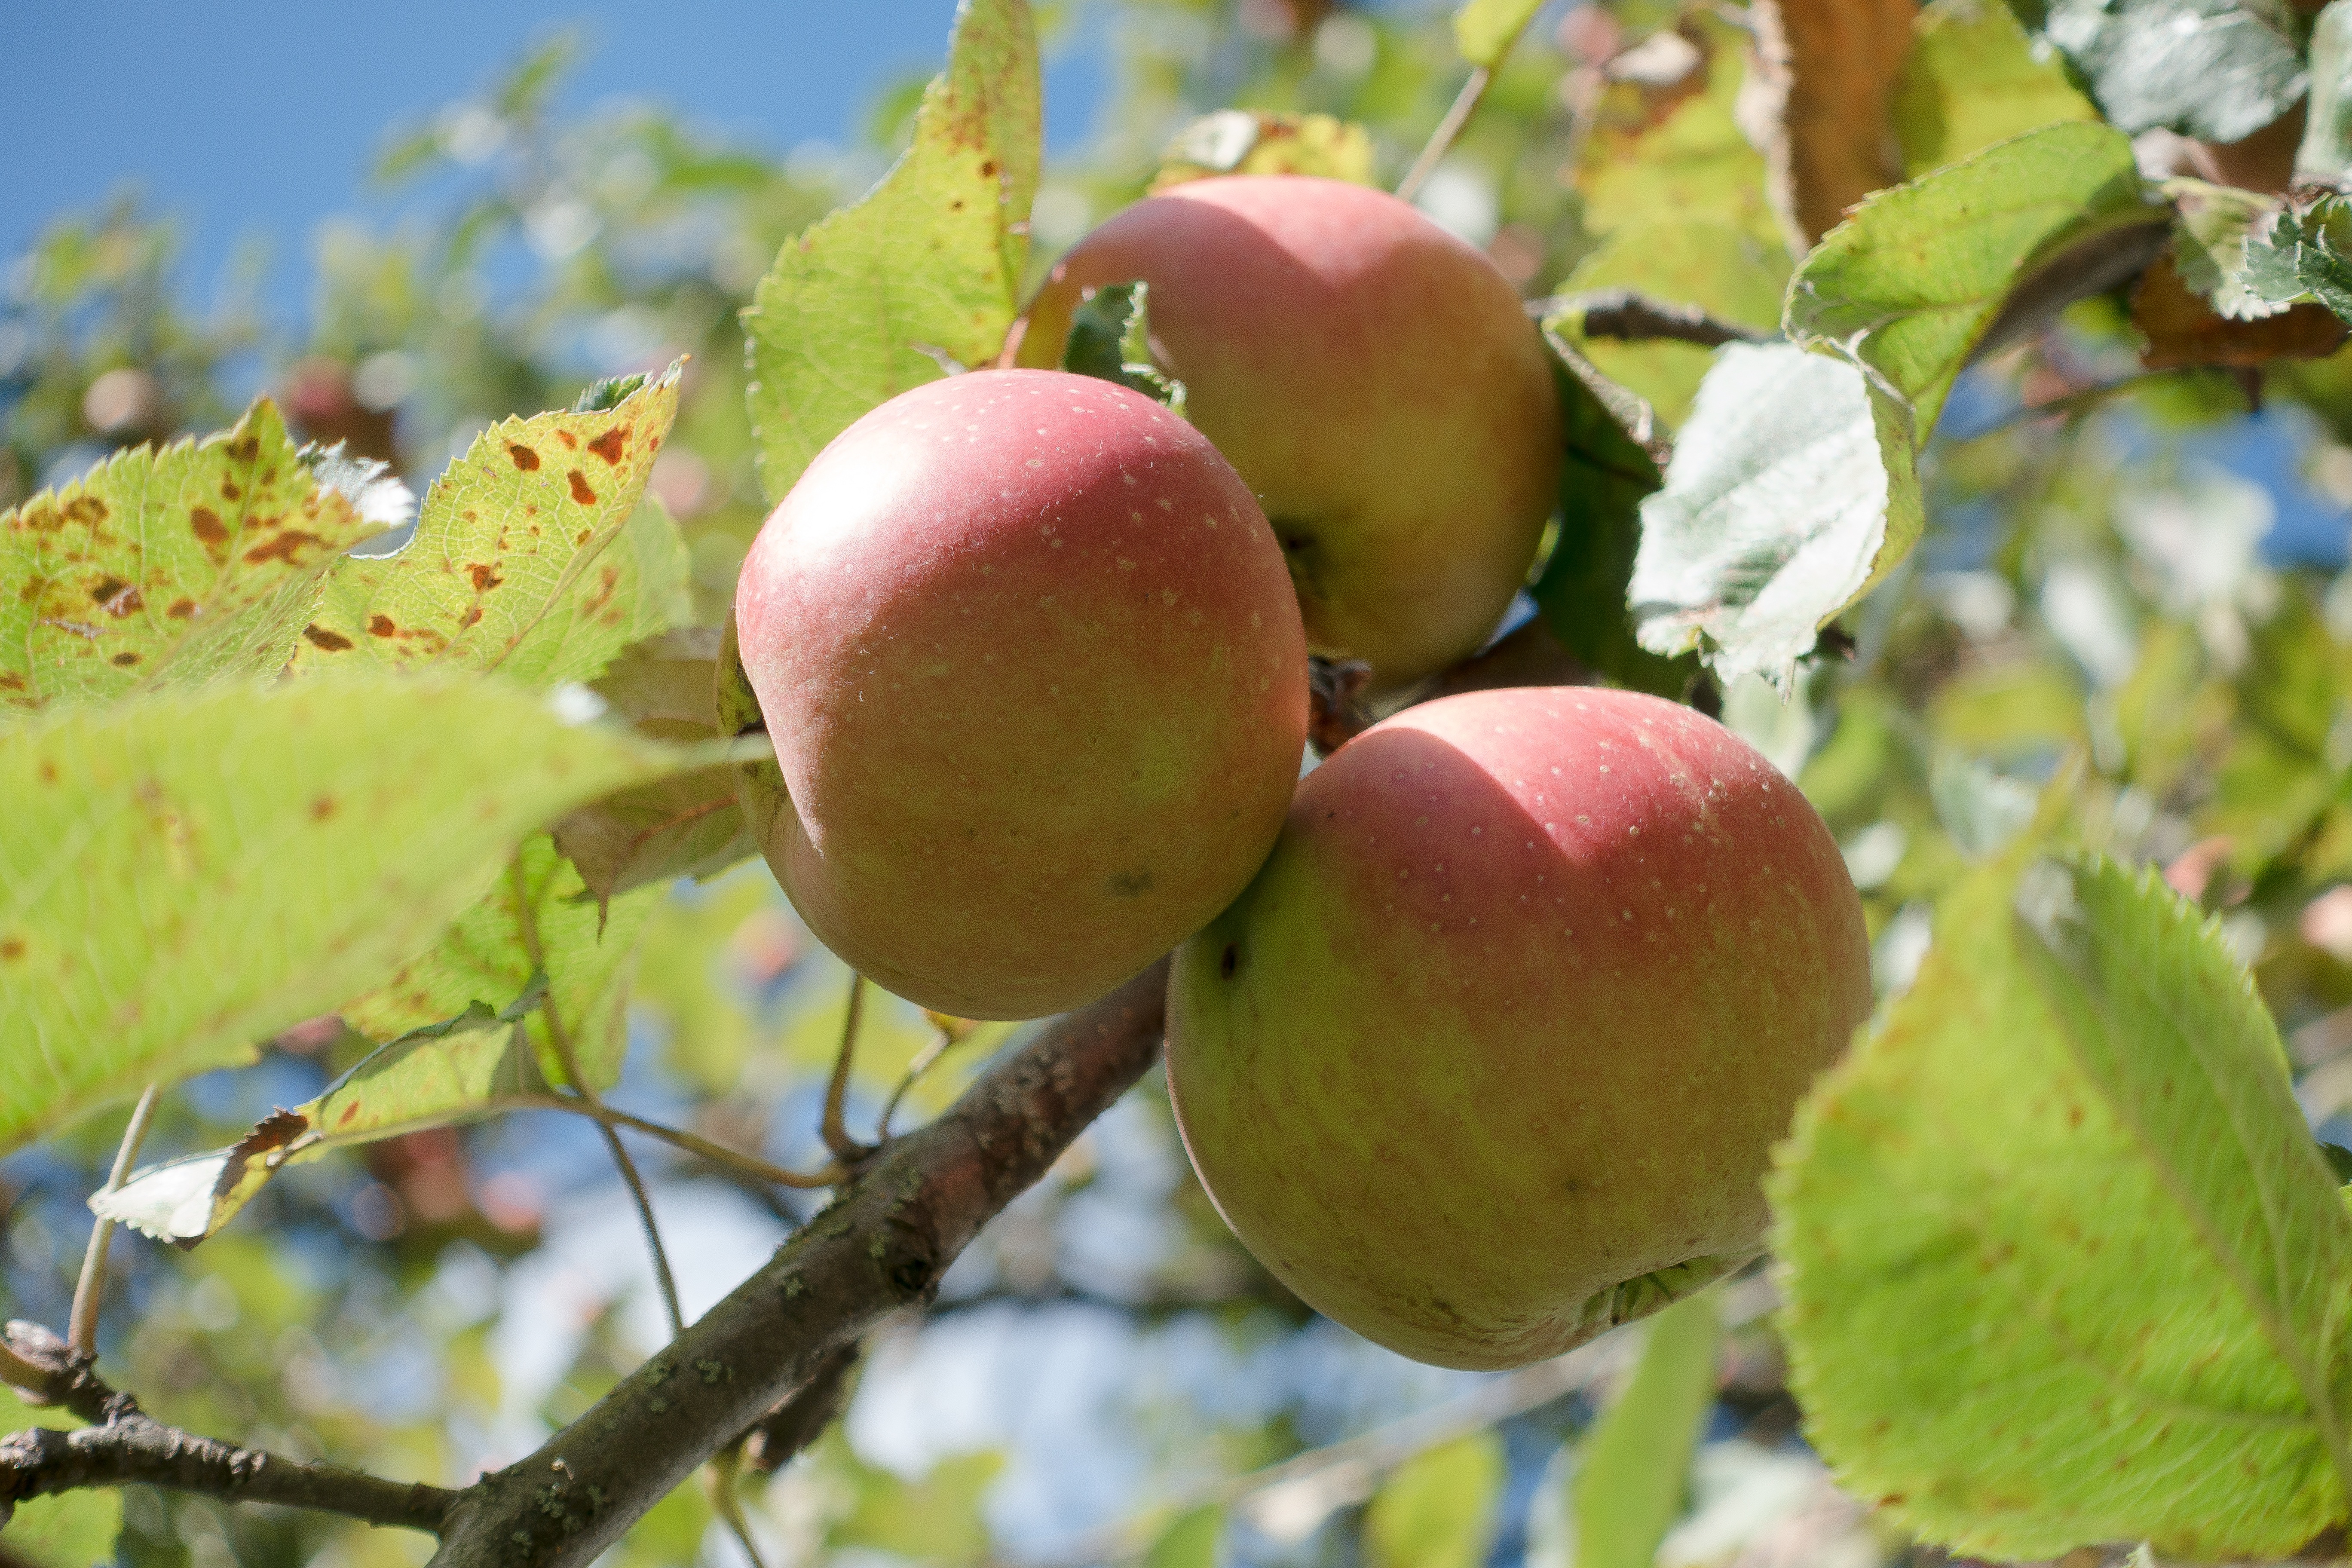
apple, tree, branch, blossom, plant, fruit, flower, ripe, food, red, harvest, produce, autumn, healthy, delicious, vitamins, apple tree, flowering plant, rose family, nutrients, damson, culture of apple, land plant, malus domestica